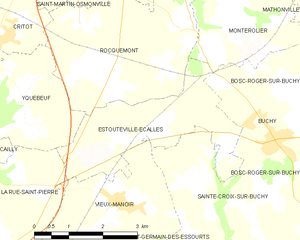
Carte des communes françaises Estouteville-Écalles